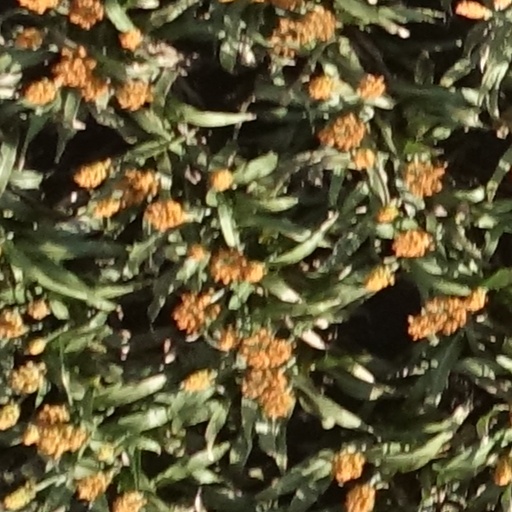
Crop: sorghum